Villalba de la Sierra Formation

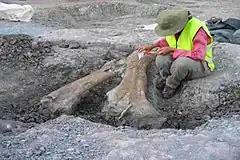
Excavation of a titanosaur at Lo Hueco

The Villalba de la Sierra Formation is a Campanian to Maastrichtian geologic formation in Spain. Fossil dinosaur eggs have been reported from the formation, that comprises gypsiferous, grey, argillaceous mudstones and sandstones, deposited in a floodplain environment characterised by high seasonality and variability in water availability.